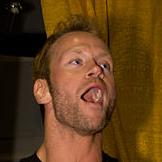
Age: 25